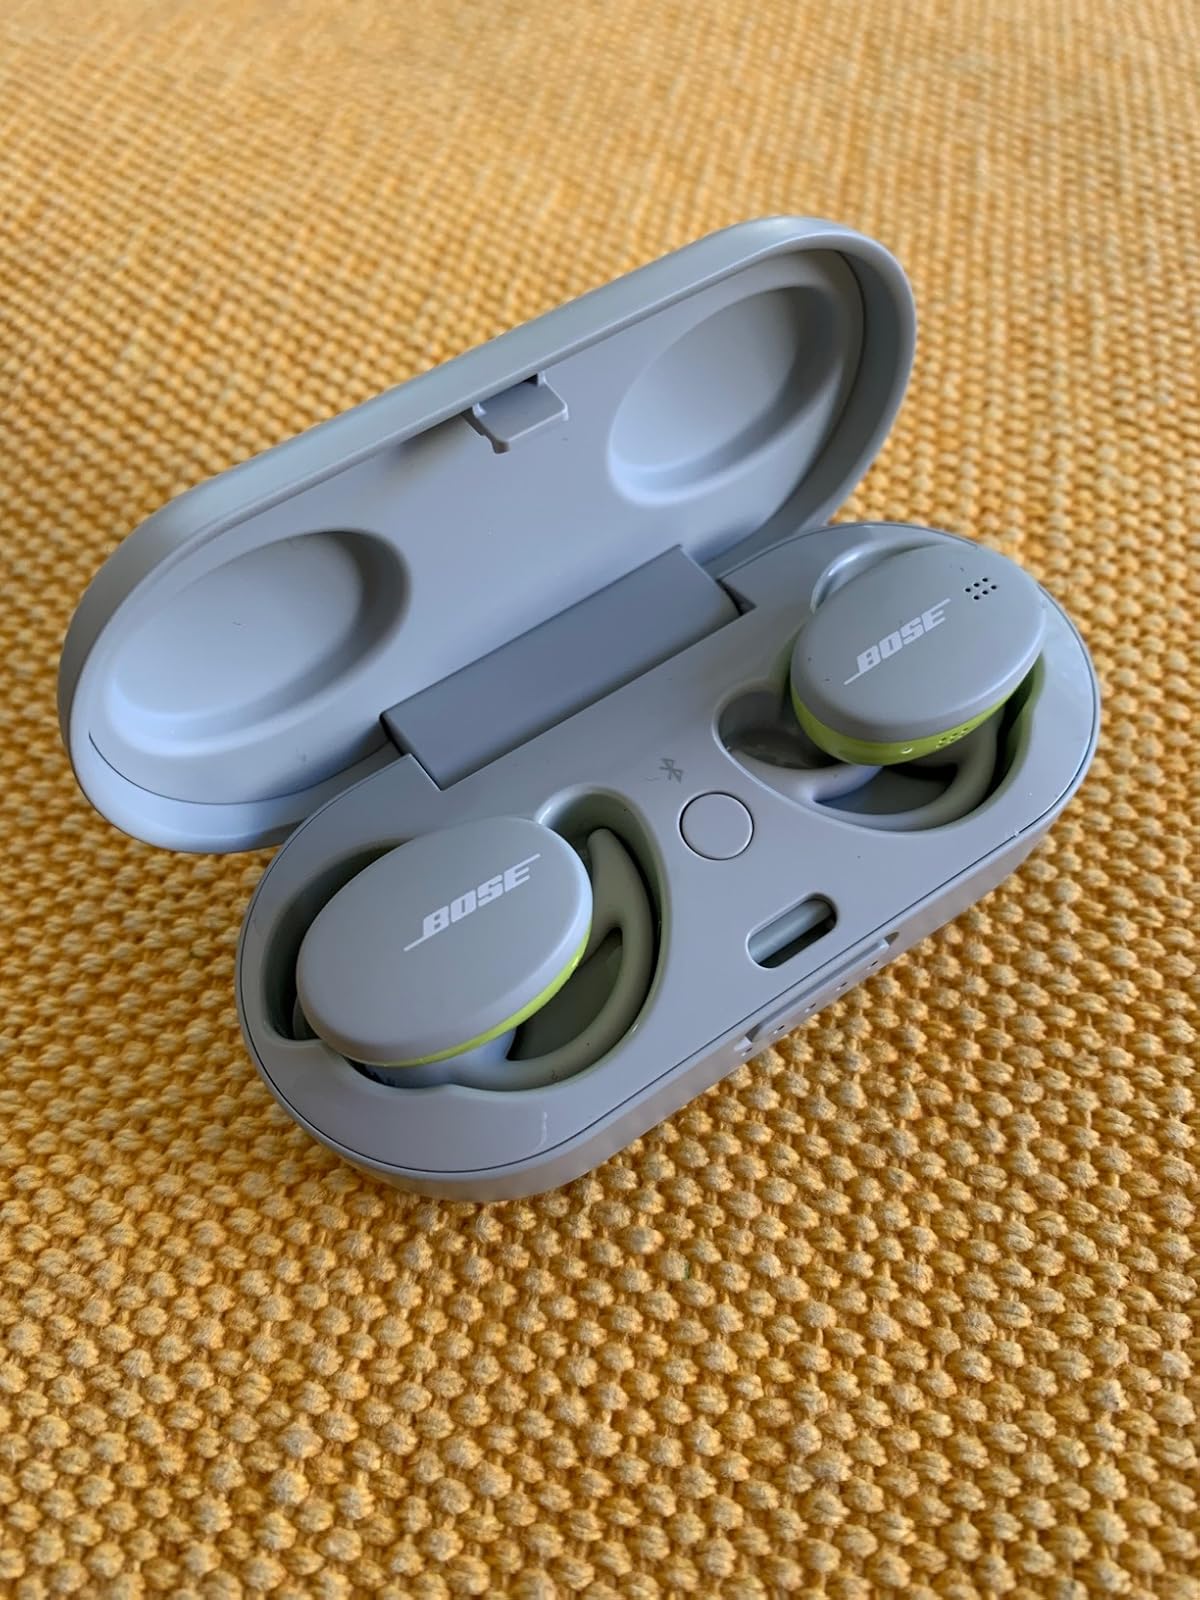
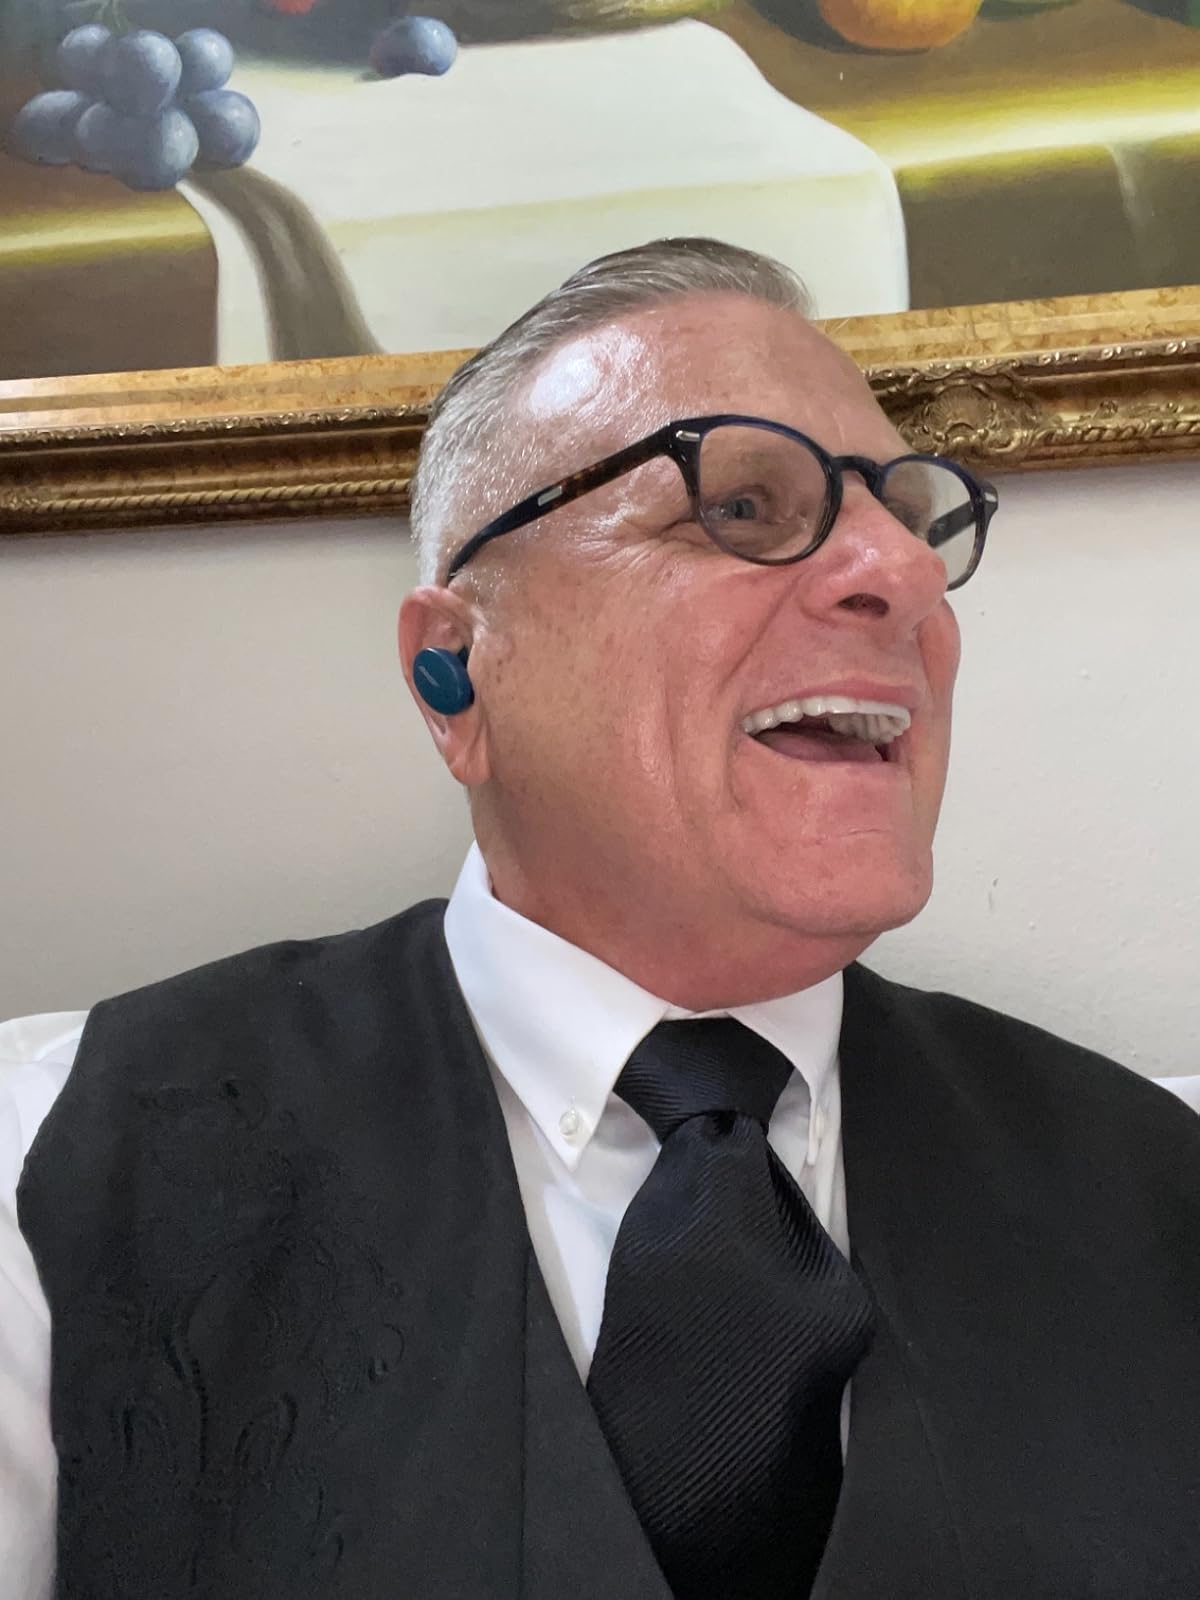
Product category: earbuds
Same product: no